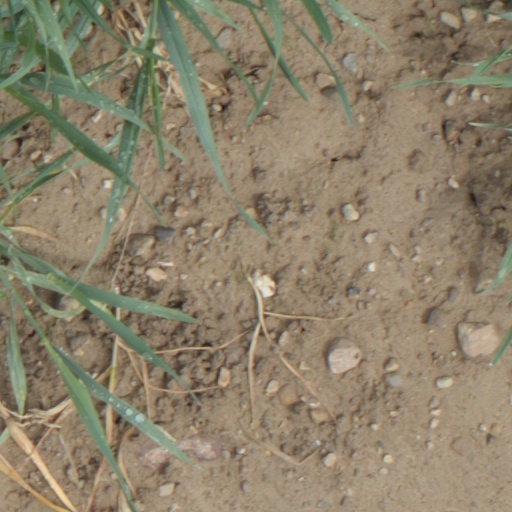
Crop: wheat